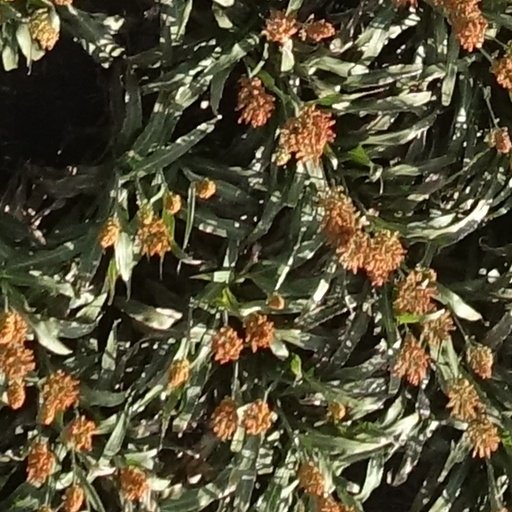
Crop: sorghum